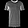
Label: T - shirt / top